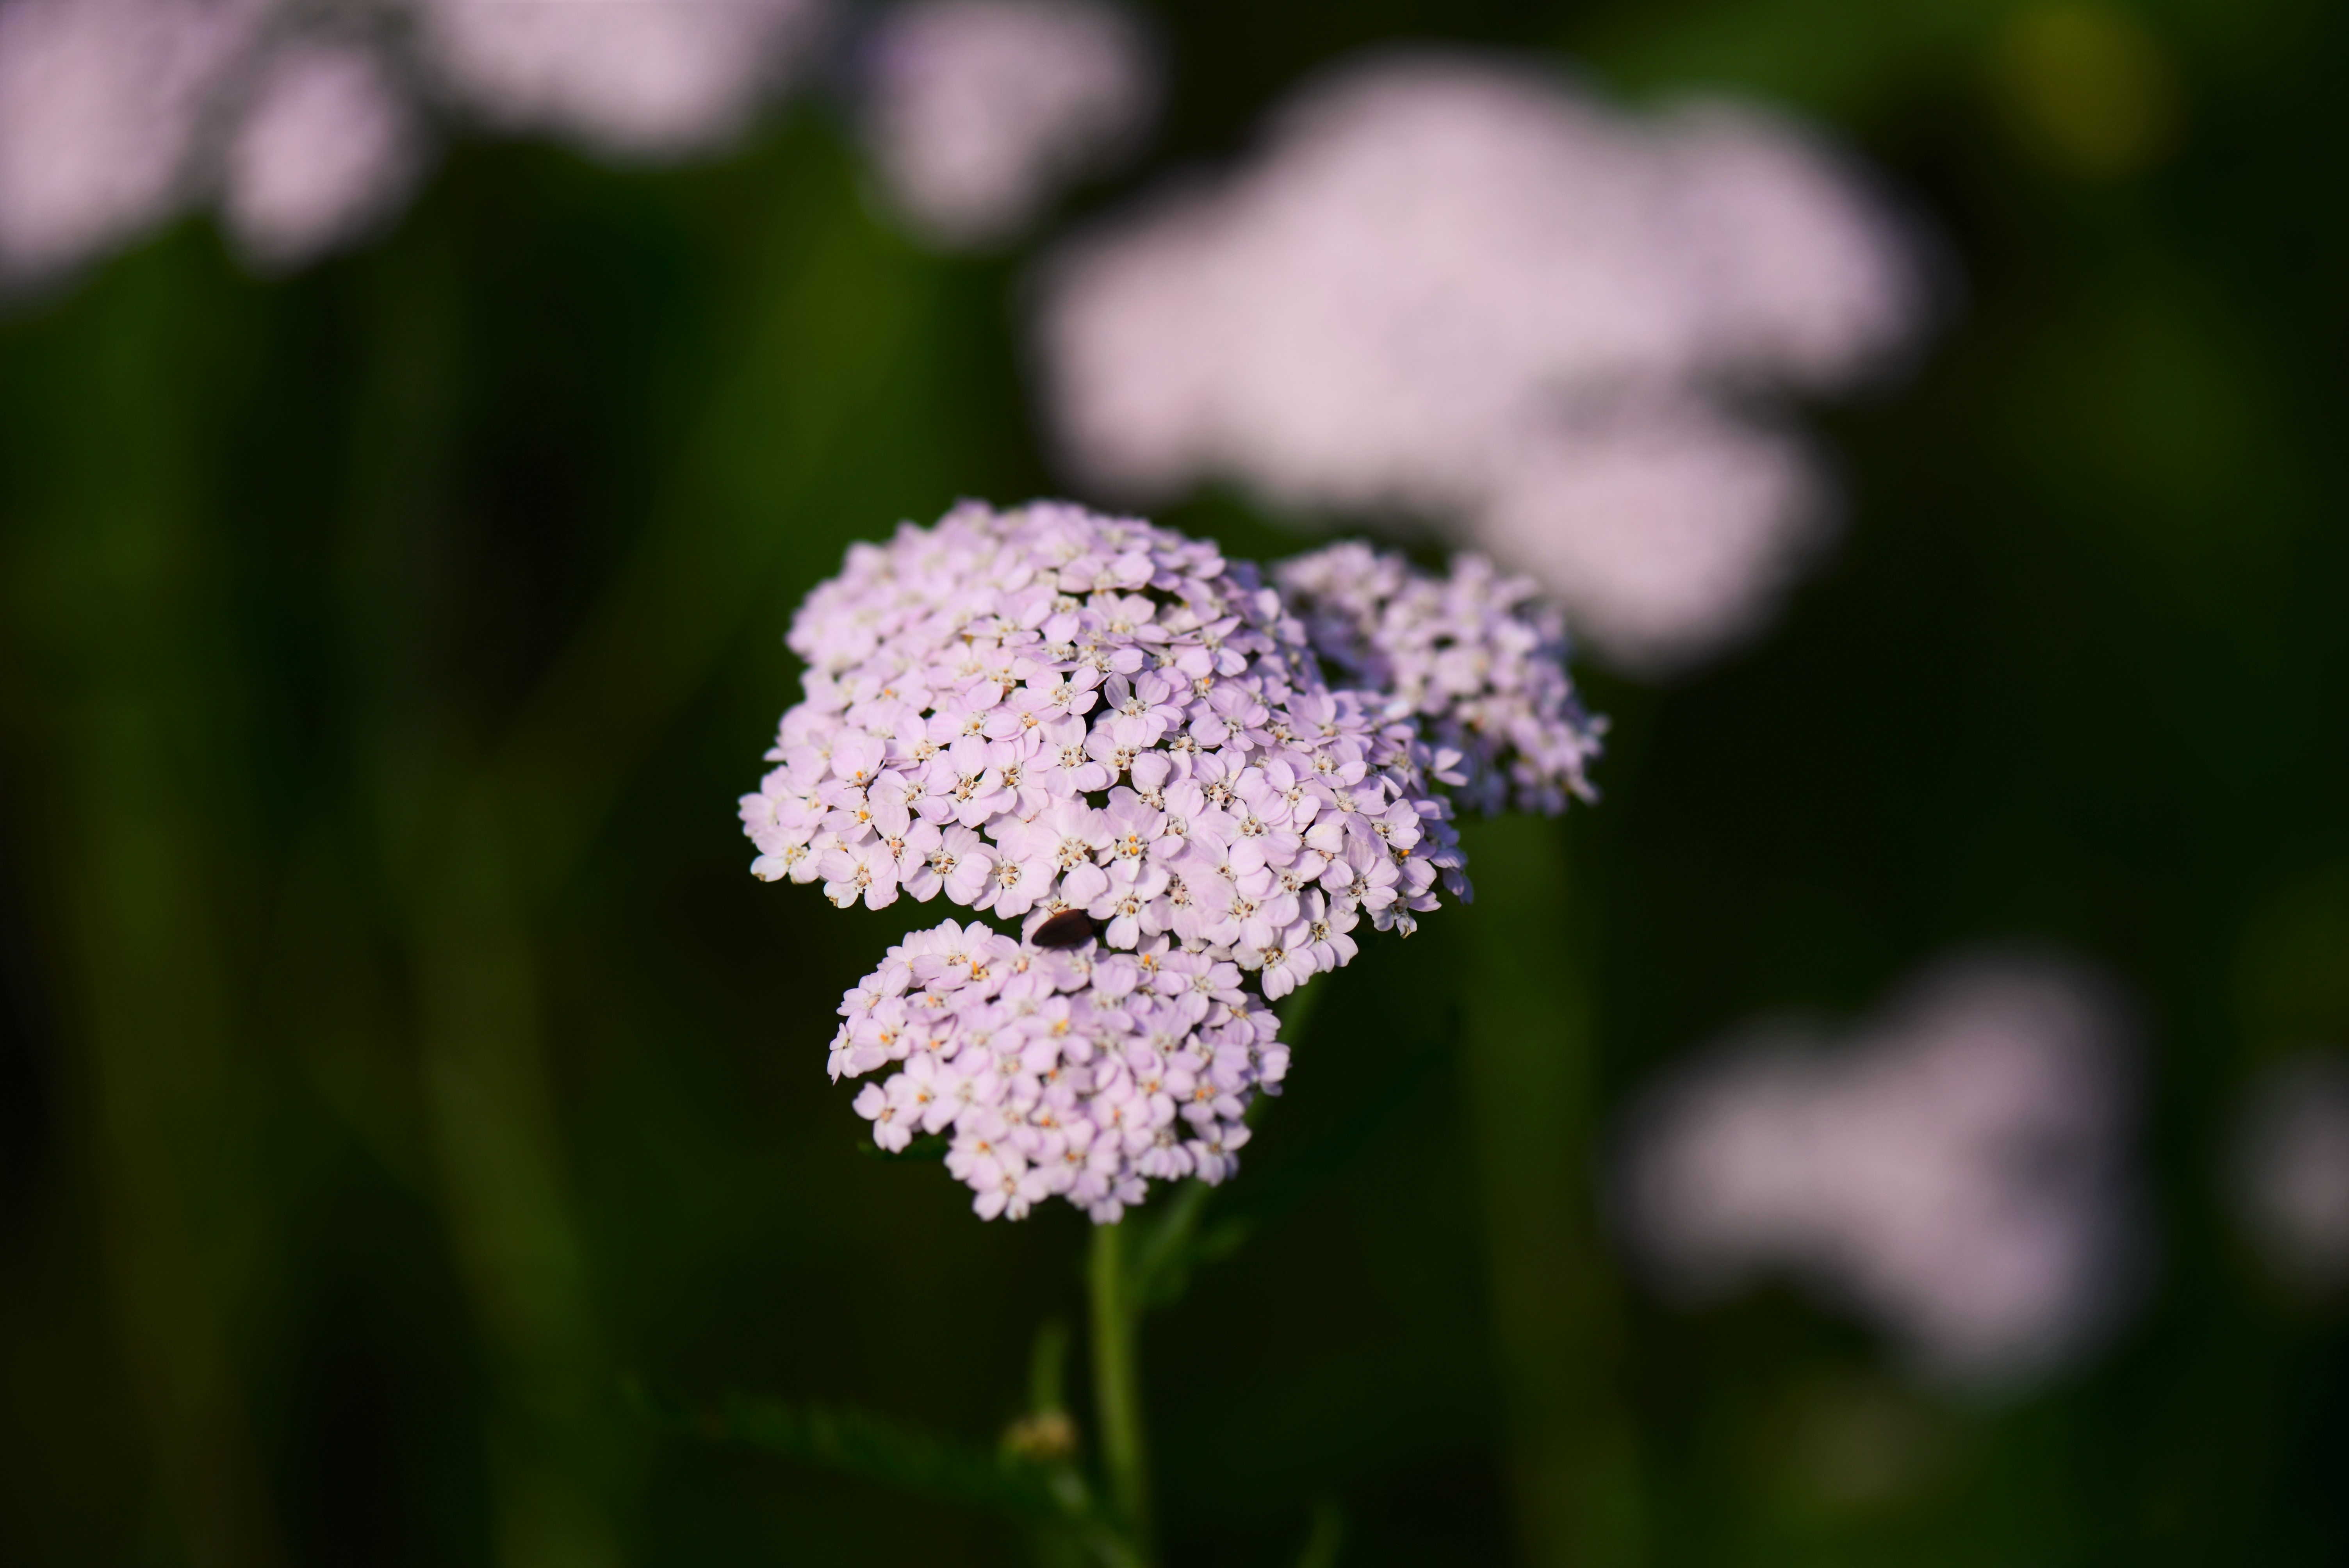
nature, grass, blossom, plant, photography, meadow, flower, petal, green, botany, pink, flora, wildflower, flowers, close up, macro photography, flowering plant, summer flower, sharp sheaf, plant stem, land plant